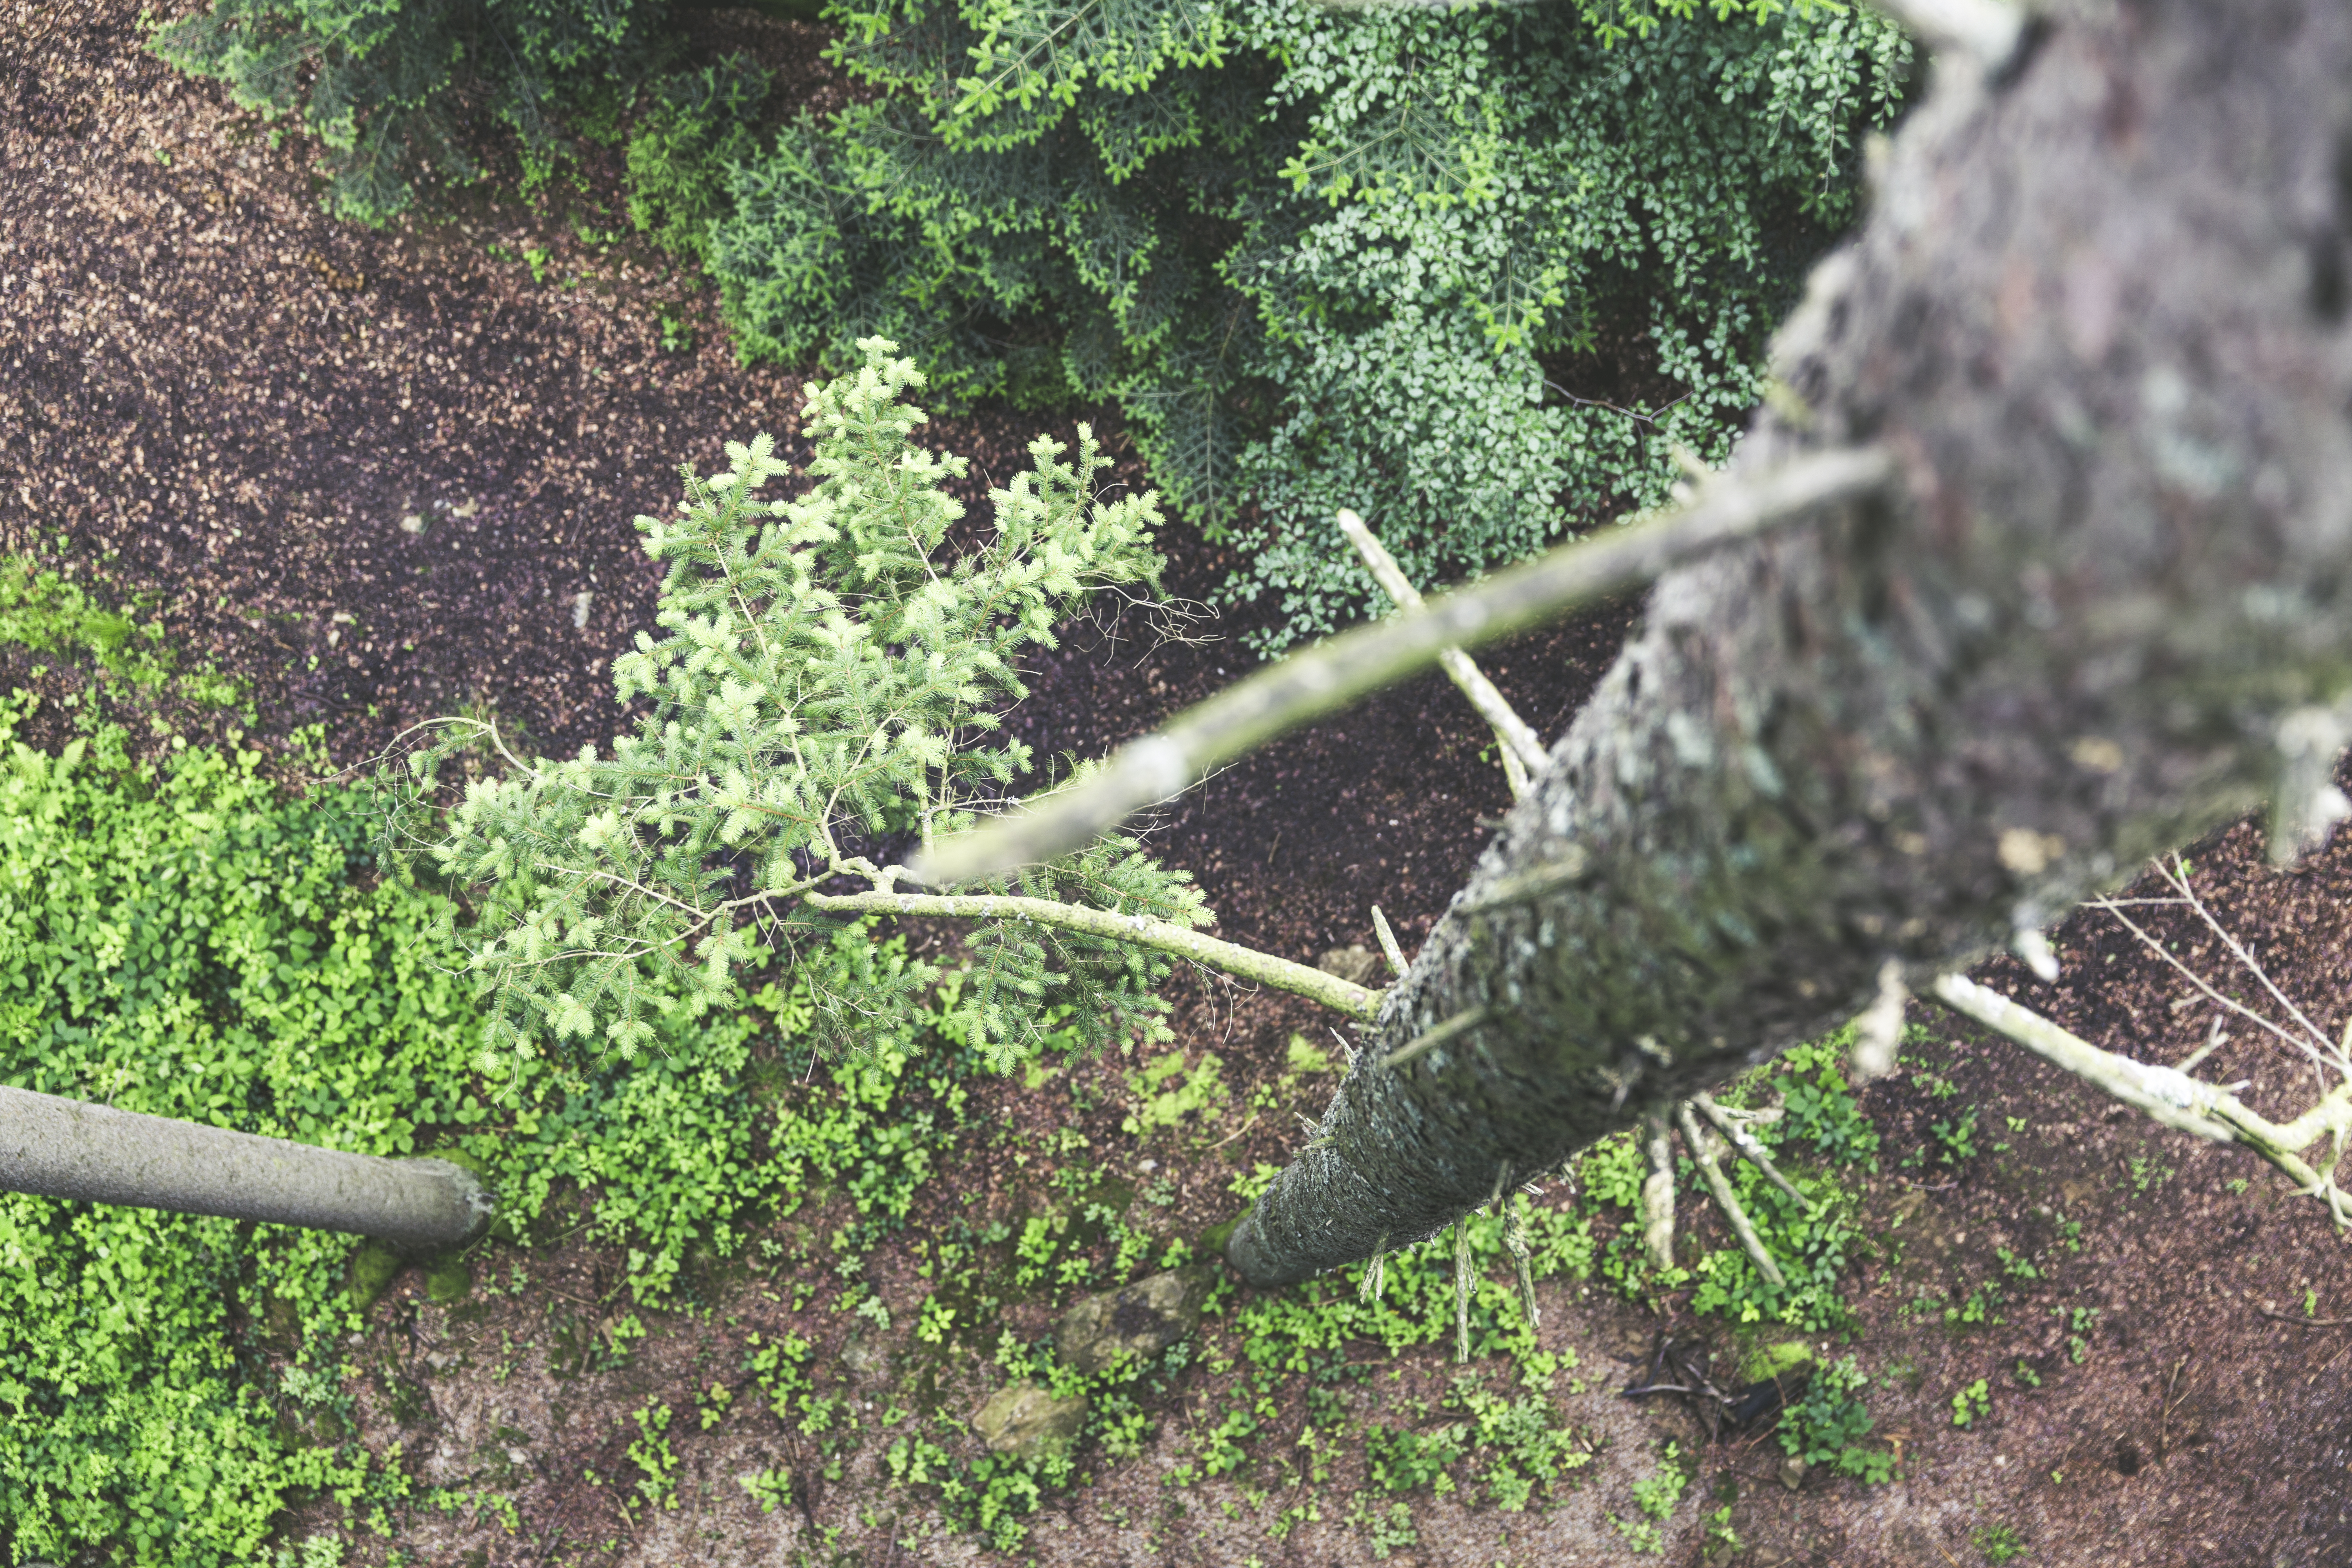
tree, nature, forest, grass, branch, plant, ground, leaf, flower, trunk, environment, green, produce, soil, botany, garden, fir, flora, trees, outdoors, woods, shrub, branches, woodland, yard, flowering plant, woody plant, land plant, high angle shot